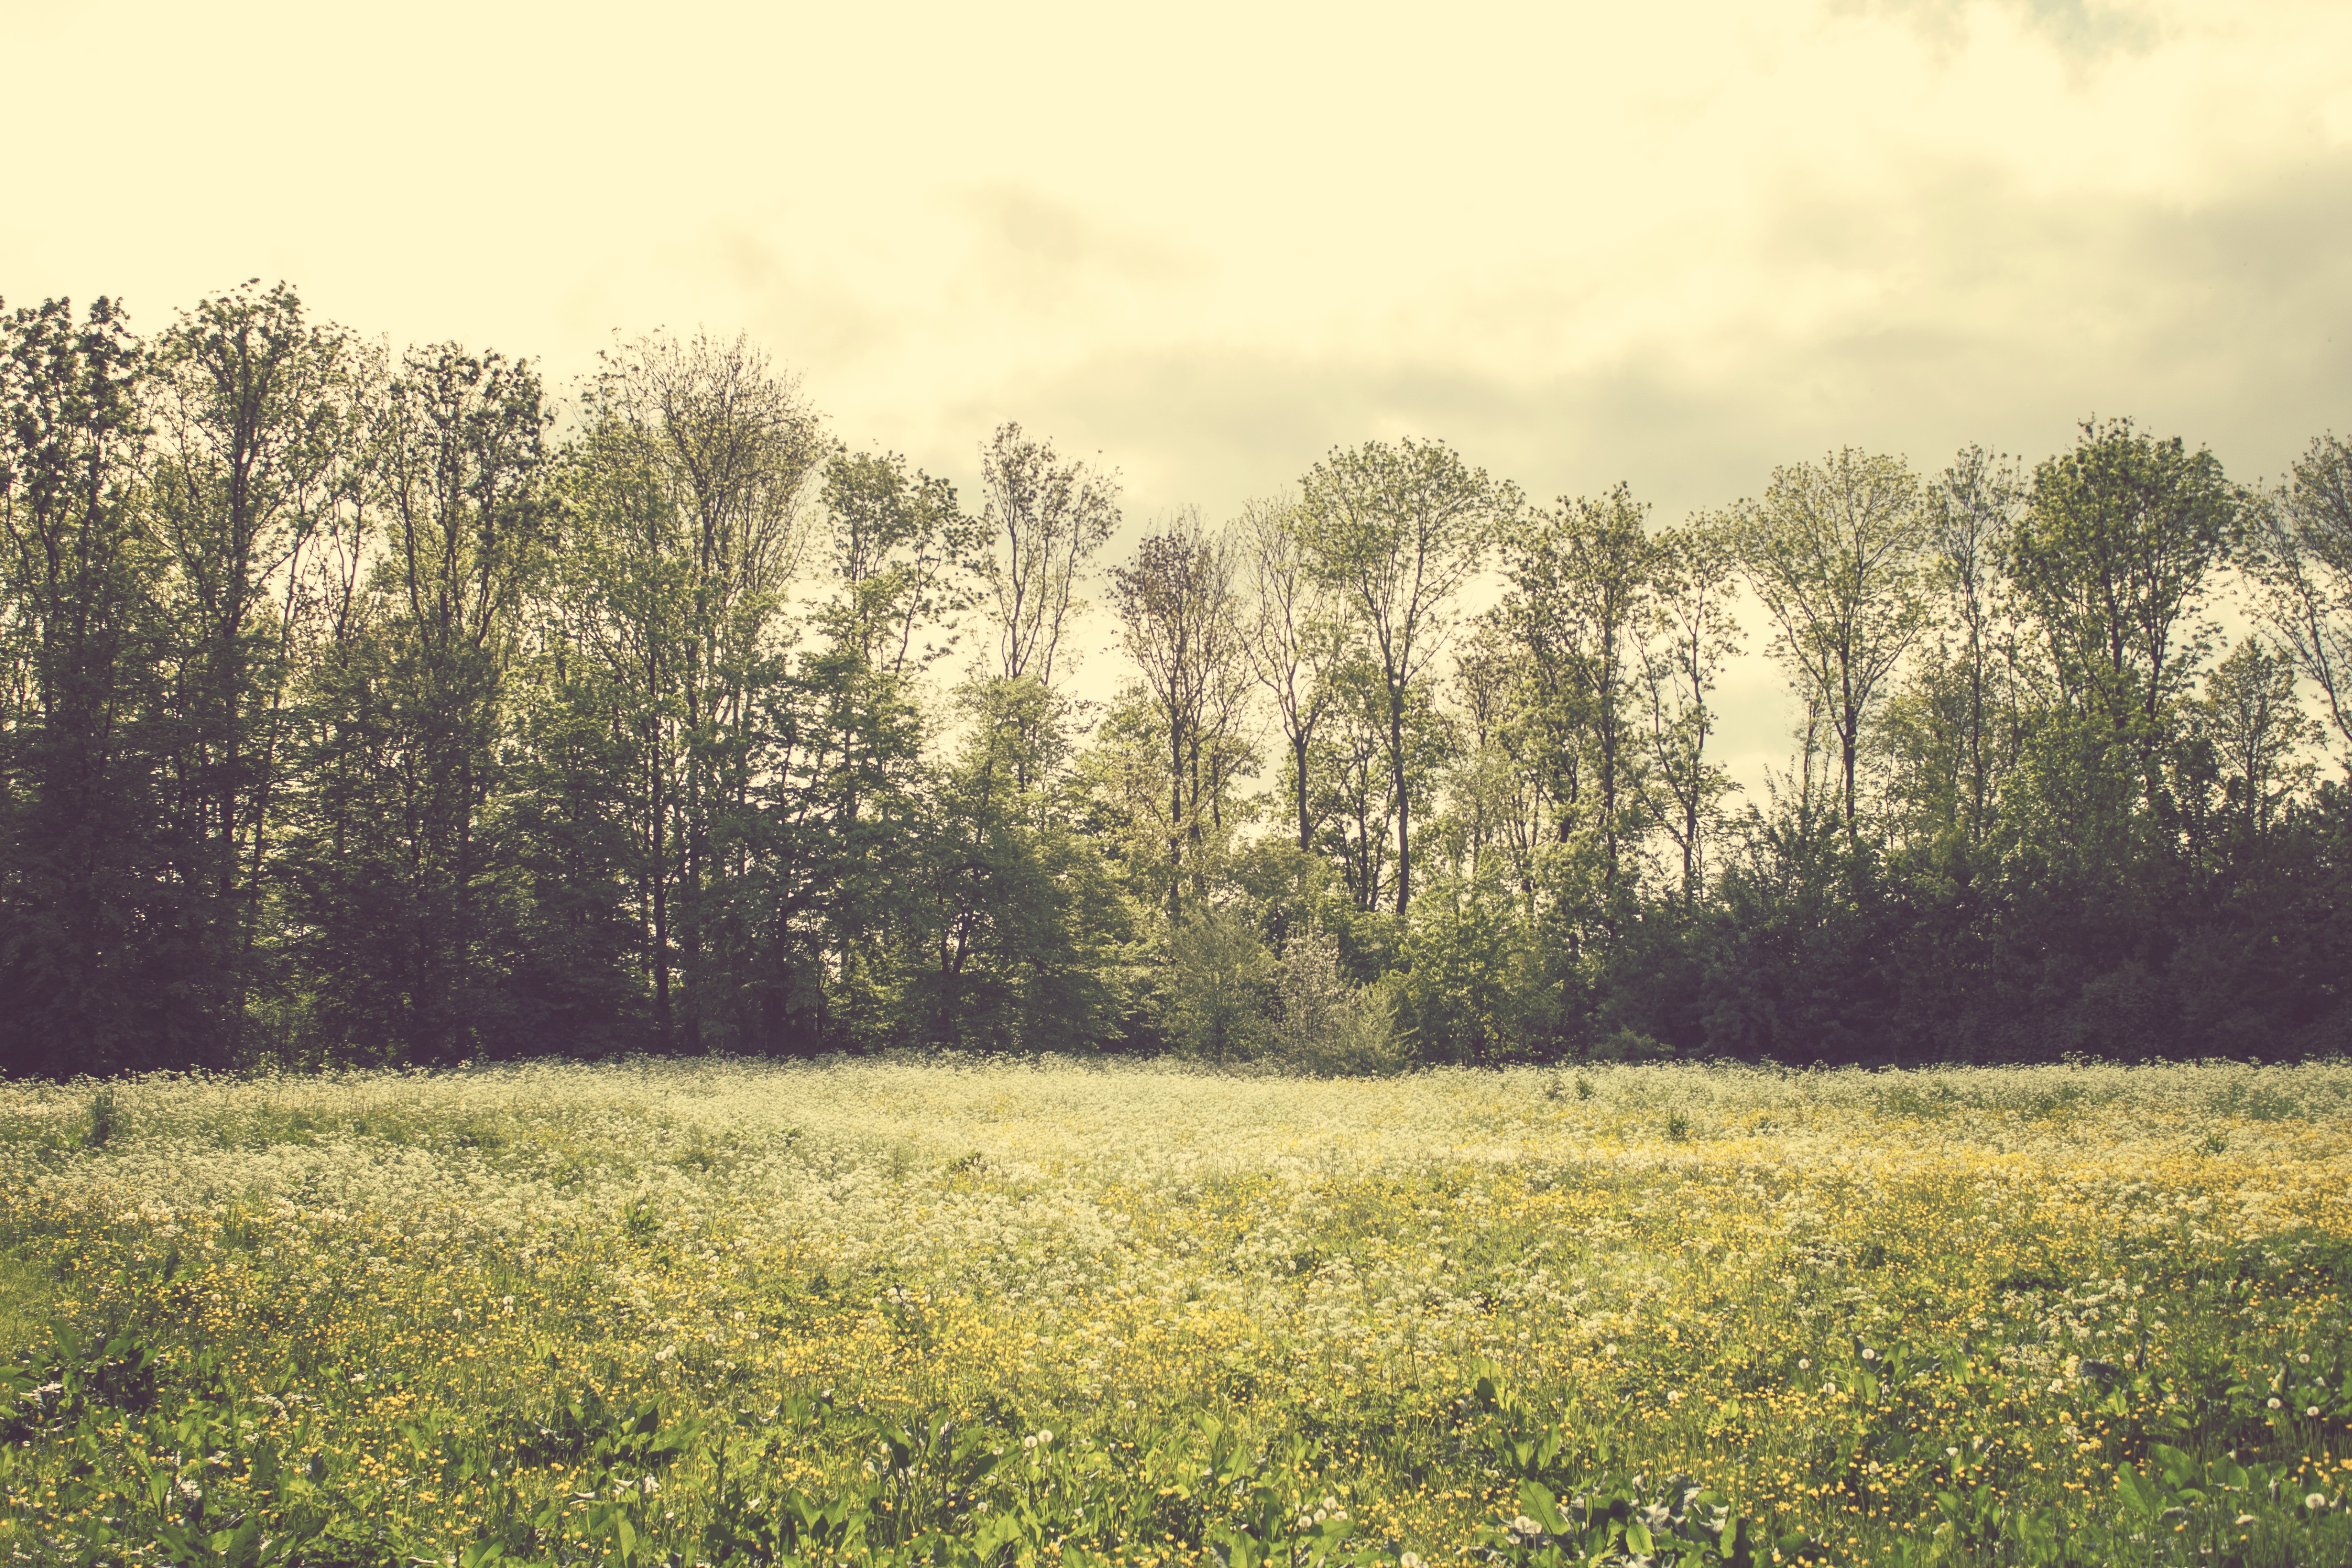
landscape, tree, nature, forest, grass, plant, sun, mist, field, vintage, meadow, prairie, countryside, sunlight, air, morning, leaf, hill, flower, bloom, old, spring, green, pasture, autumn, rest, yellow, plants, blue sky, flowers, trees, sunny, skies, holland, netherlands, clouds, colors, grassland, wetland, woodland, habitat, ecosystem, dutch landscape, rural area, old fashioned, yellowish, natural environment, atmospheric phenomenon, grass family, woody plant